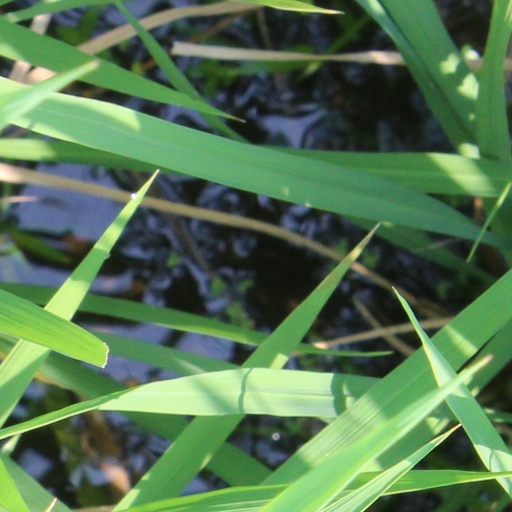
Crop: rice